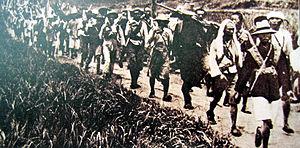
Des famines en Chine se sont produites en grand nombre tout au long de l’histoire de la Chine, sous les différentes dynasties impériales et après la disparition de la dernière dynastie impériale en 1911. Ces famines entraînèrent un nombre important de morts.
Les uniformes et armes des armées chinoises sont les tenues militaires et les armements des combattants et soldats chinois depuis l'époque de la première guerre de l'opium jusqu'à l'avènement de la République populaire de Chine.
La guerre civile chinoise est un conflit armé qui opposa le Kuomintang et le Parti communiste chinois ou Gongchandang entre 1927 et 1950. Les combats furent interrompus par la seconde guerre sino-japonaise et reprirent ensuite. Il est possible de dater la fin du conflit en 1949, avec la proclamation de la république populaire de Chine, ou en 1950, avec les derniers combats entre le nouveau régime communiste de Chine continentale et le nouveau gouvernement nationaliste de Taïwan.